AstraZeneca

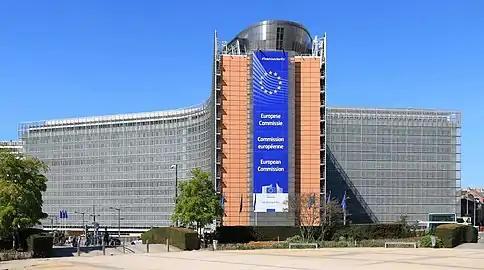
Seat of the European Commission, which negotiated a contract with AstraZeneca

In August 2020, AstraZeneca made an advance purchase agreement with the European Commission and the EU member states for the supply of COVID-19 vaccines: